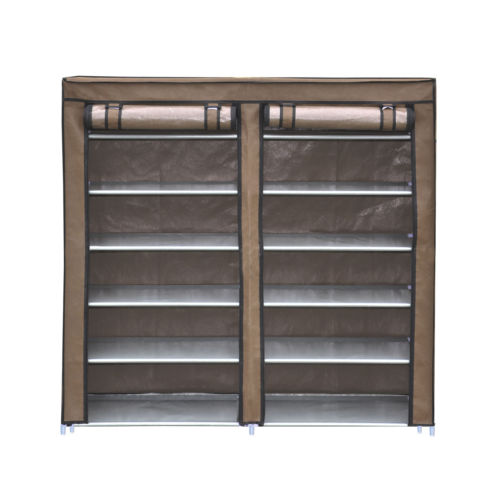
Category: cabinet